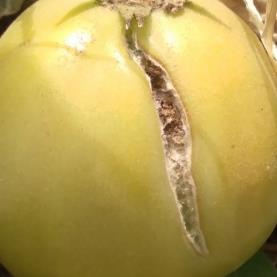
Crop: Tomato
Condition: excess-nitrogen-d